Music of Germany

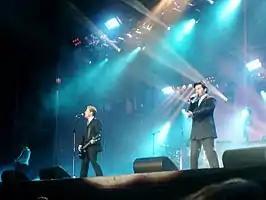
Modern Talking

In the 1990s, German-language groups had only limited popularity, and only a few artists managed to be played on the radio, for example Nena, Herbert Grönemeyer, Marius Müller-Westernhagen, Die Ärzte, Rammstein, Rosenstolz or Die Prinzen.